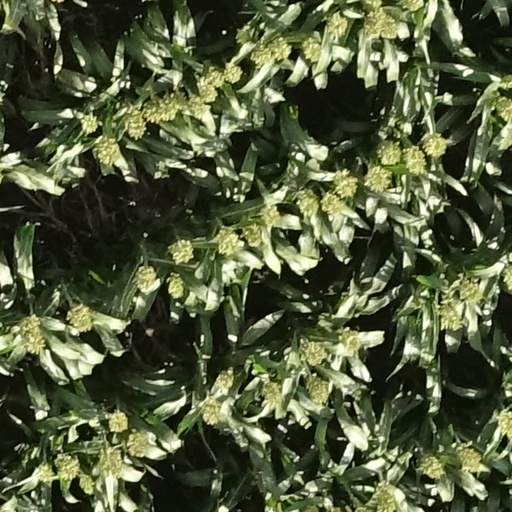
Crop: sorghum